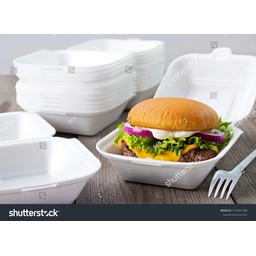
Label: paper